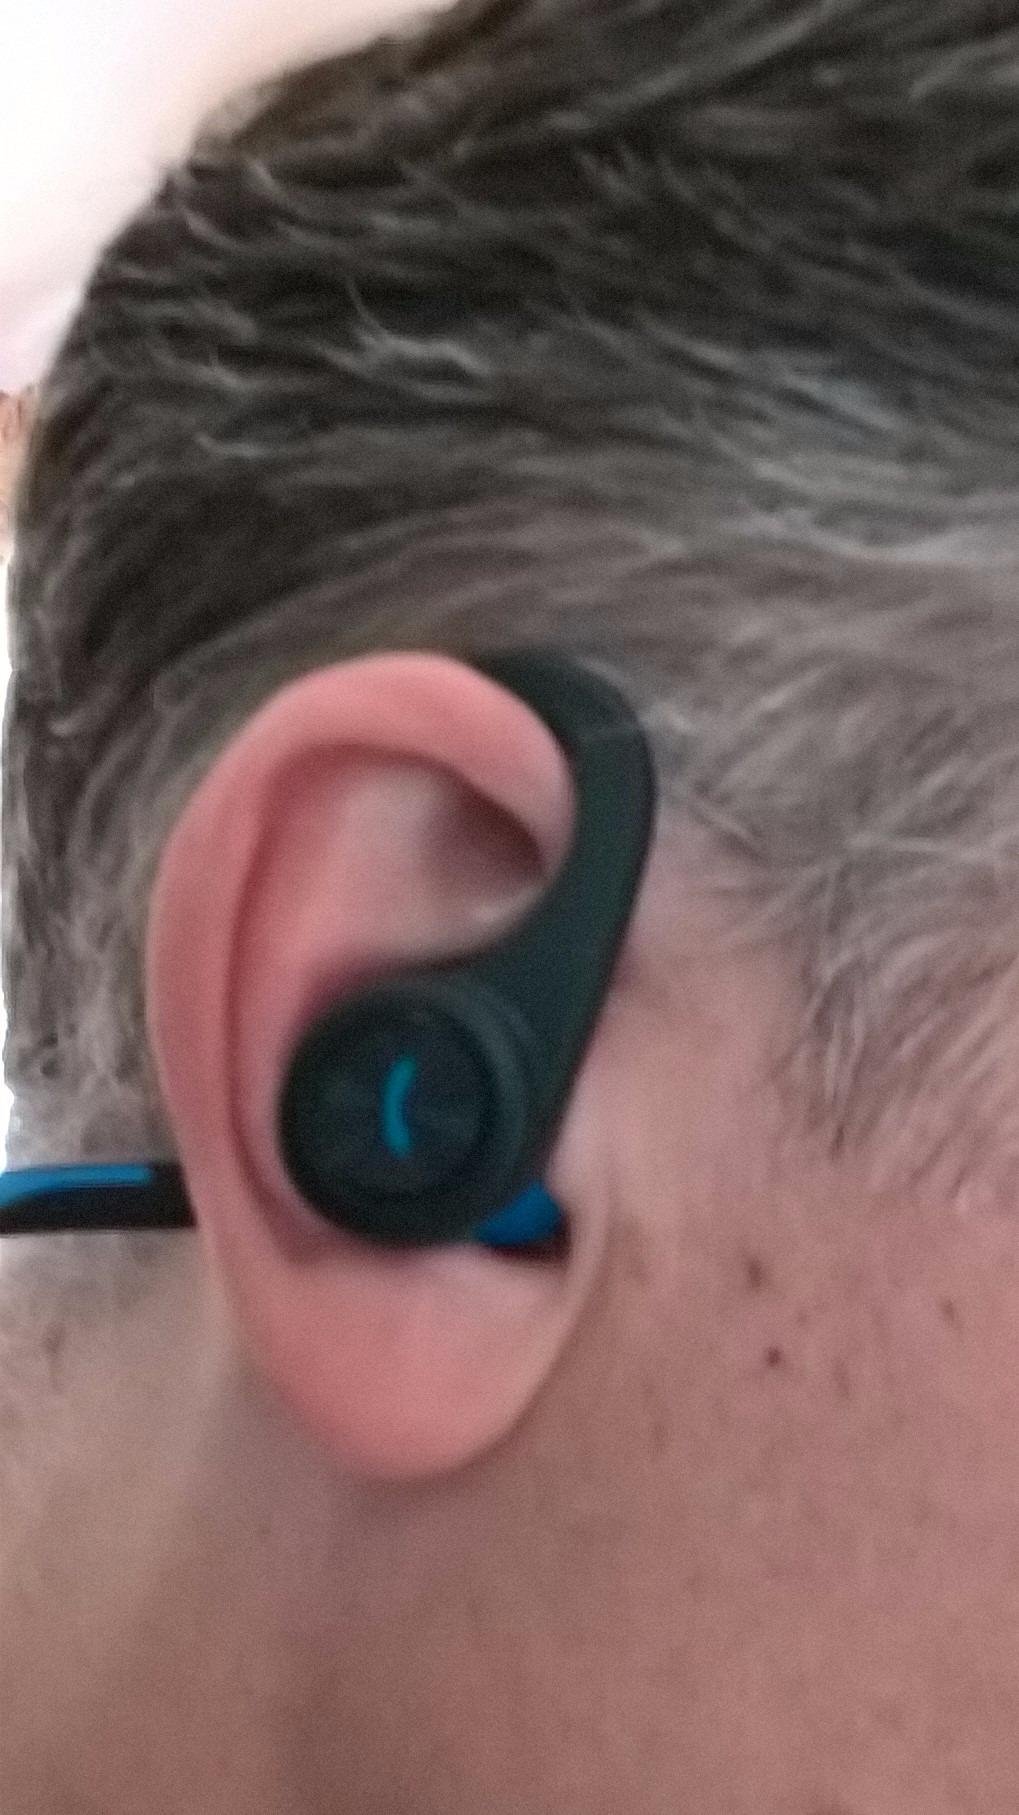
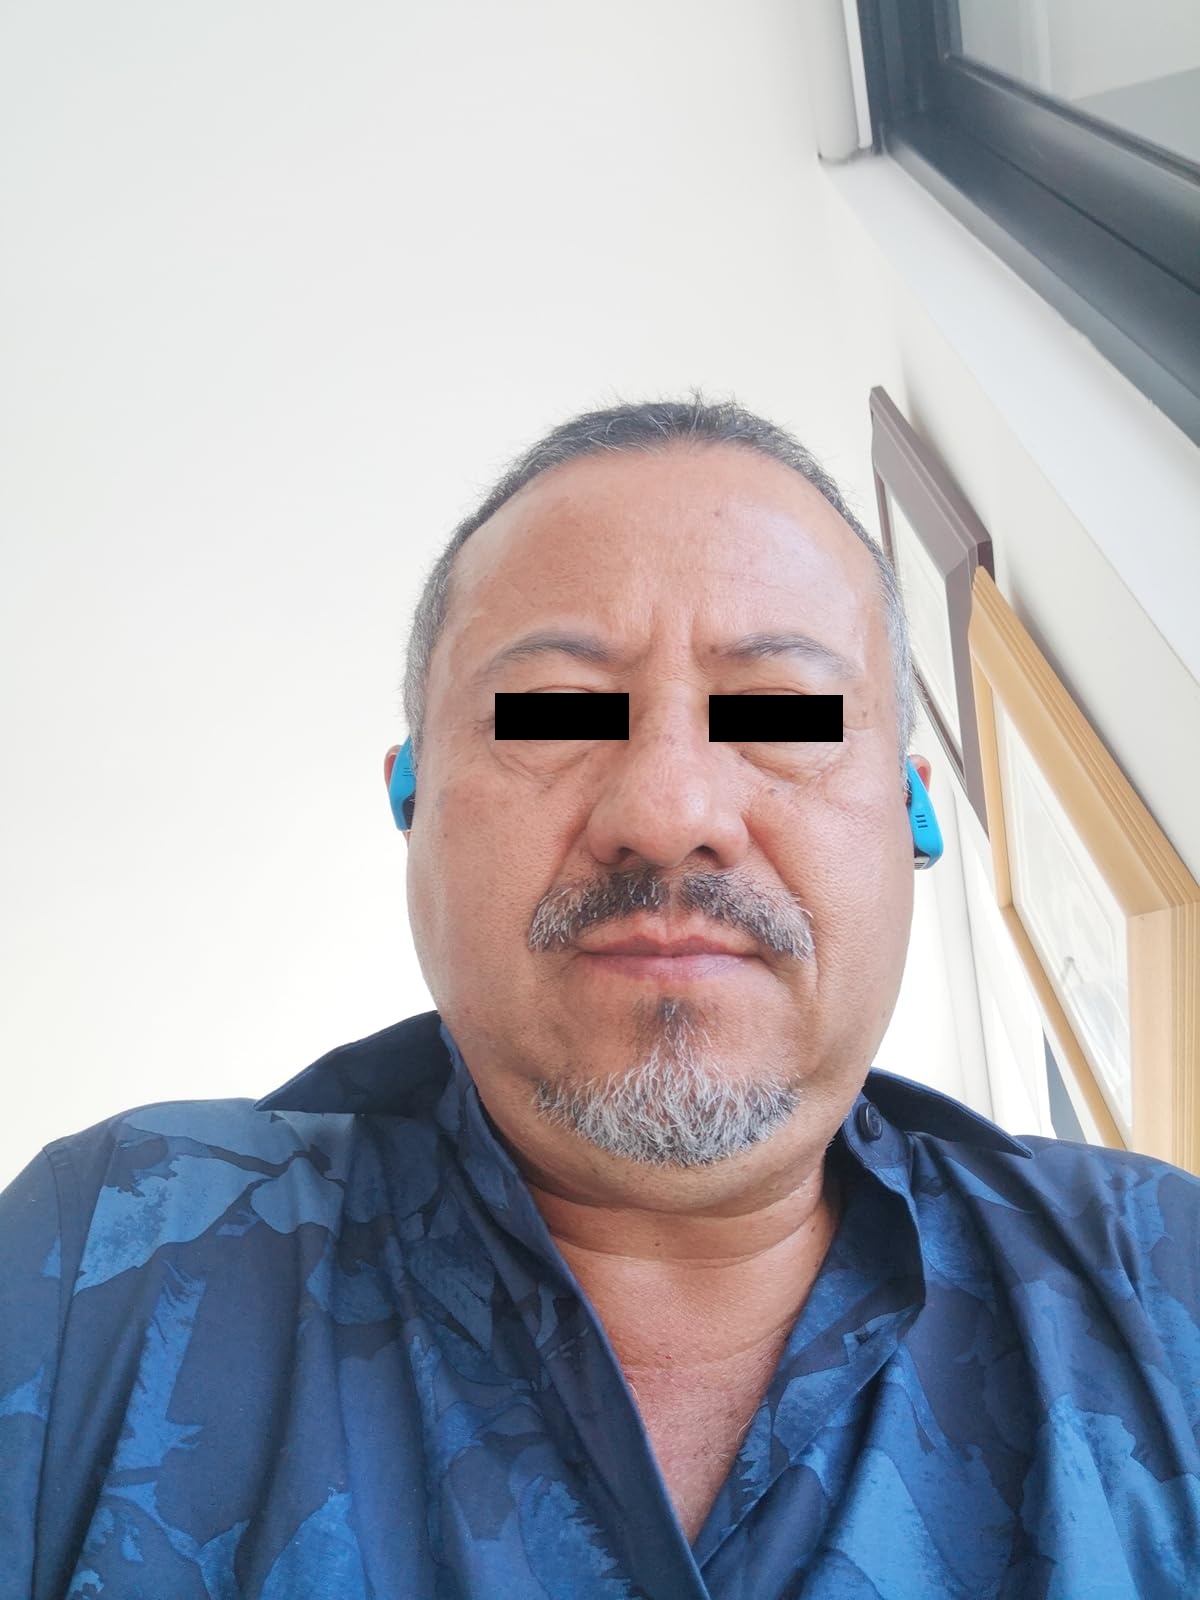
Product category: headphones
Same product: no